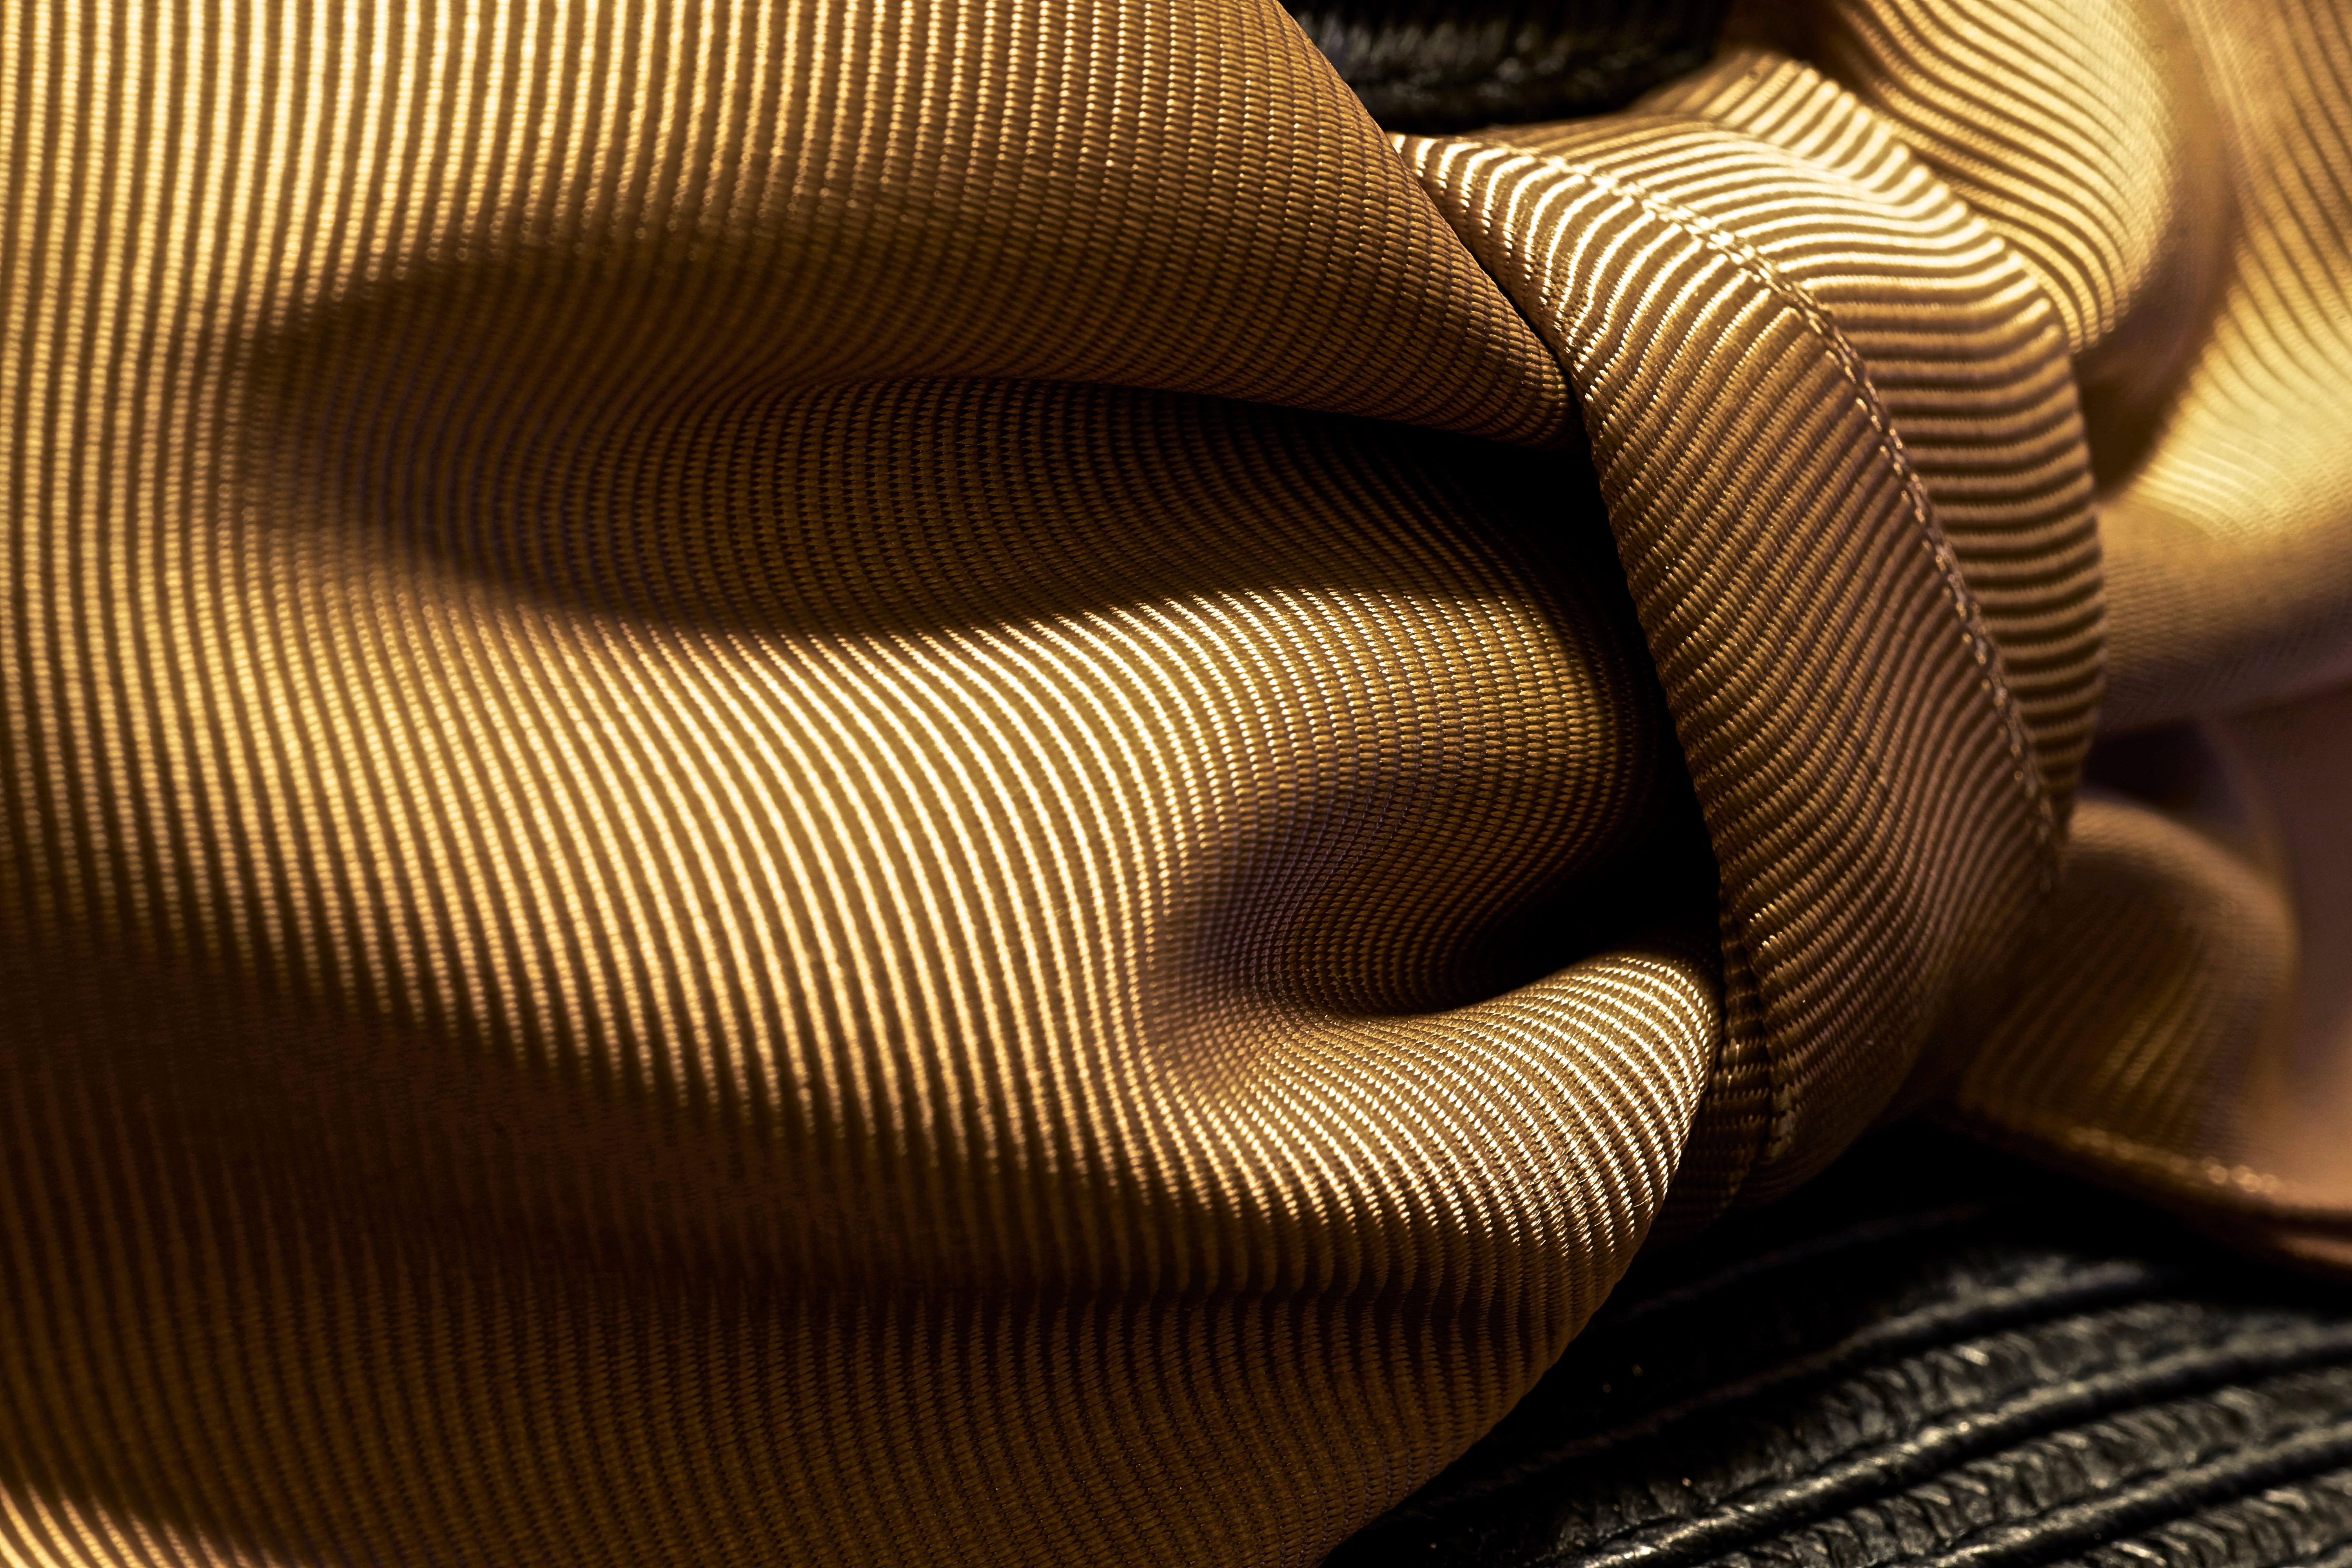
photography, leg, macro, brown, ribbon, close up, folded, macromondays, hmm, 272e, tamron90mmf28, wrinkled, crinkled, ribbonhat, foldedsoftly, foldedorcreased, macro photography